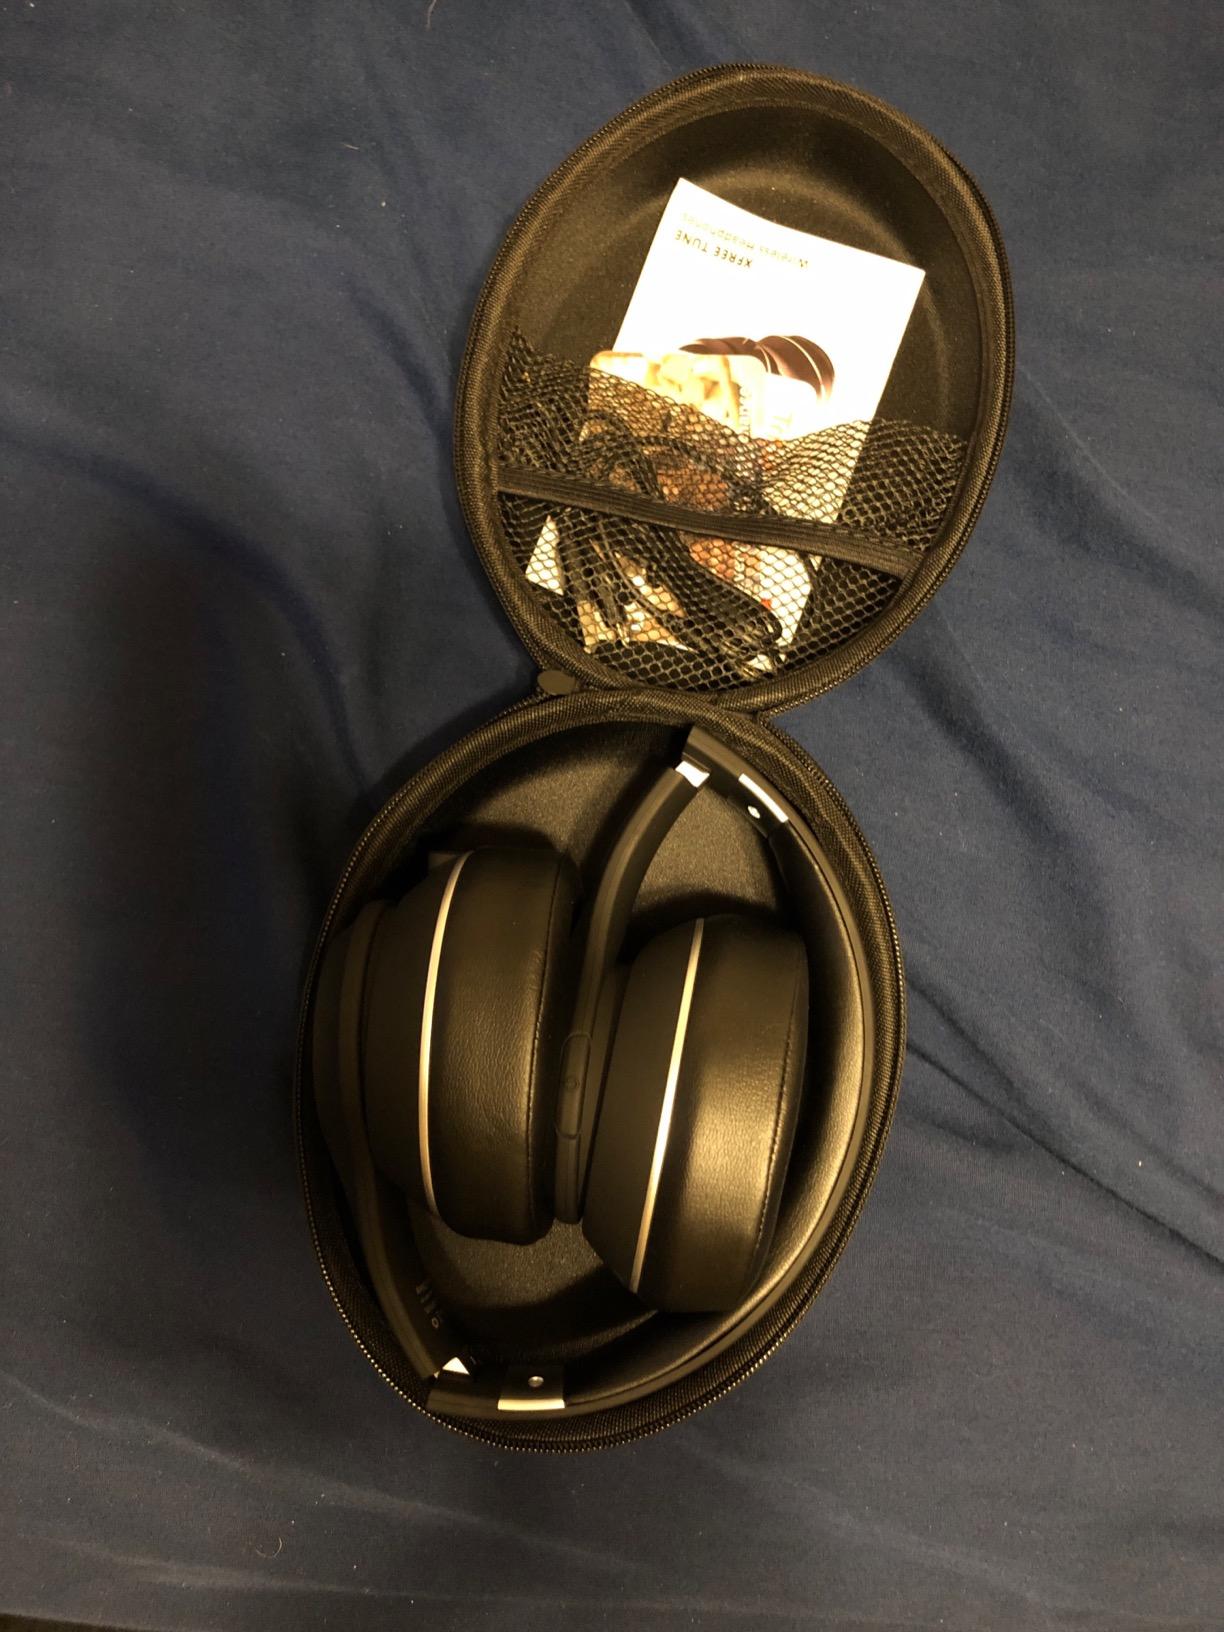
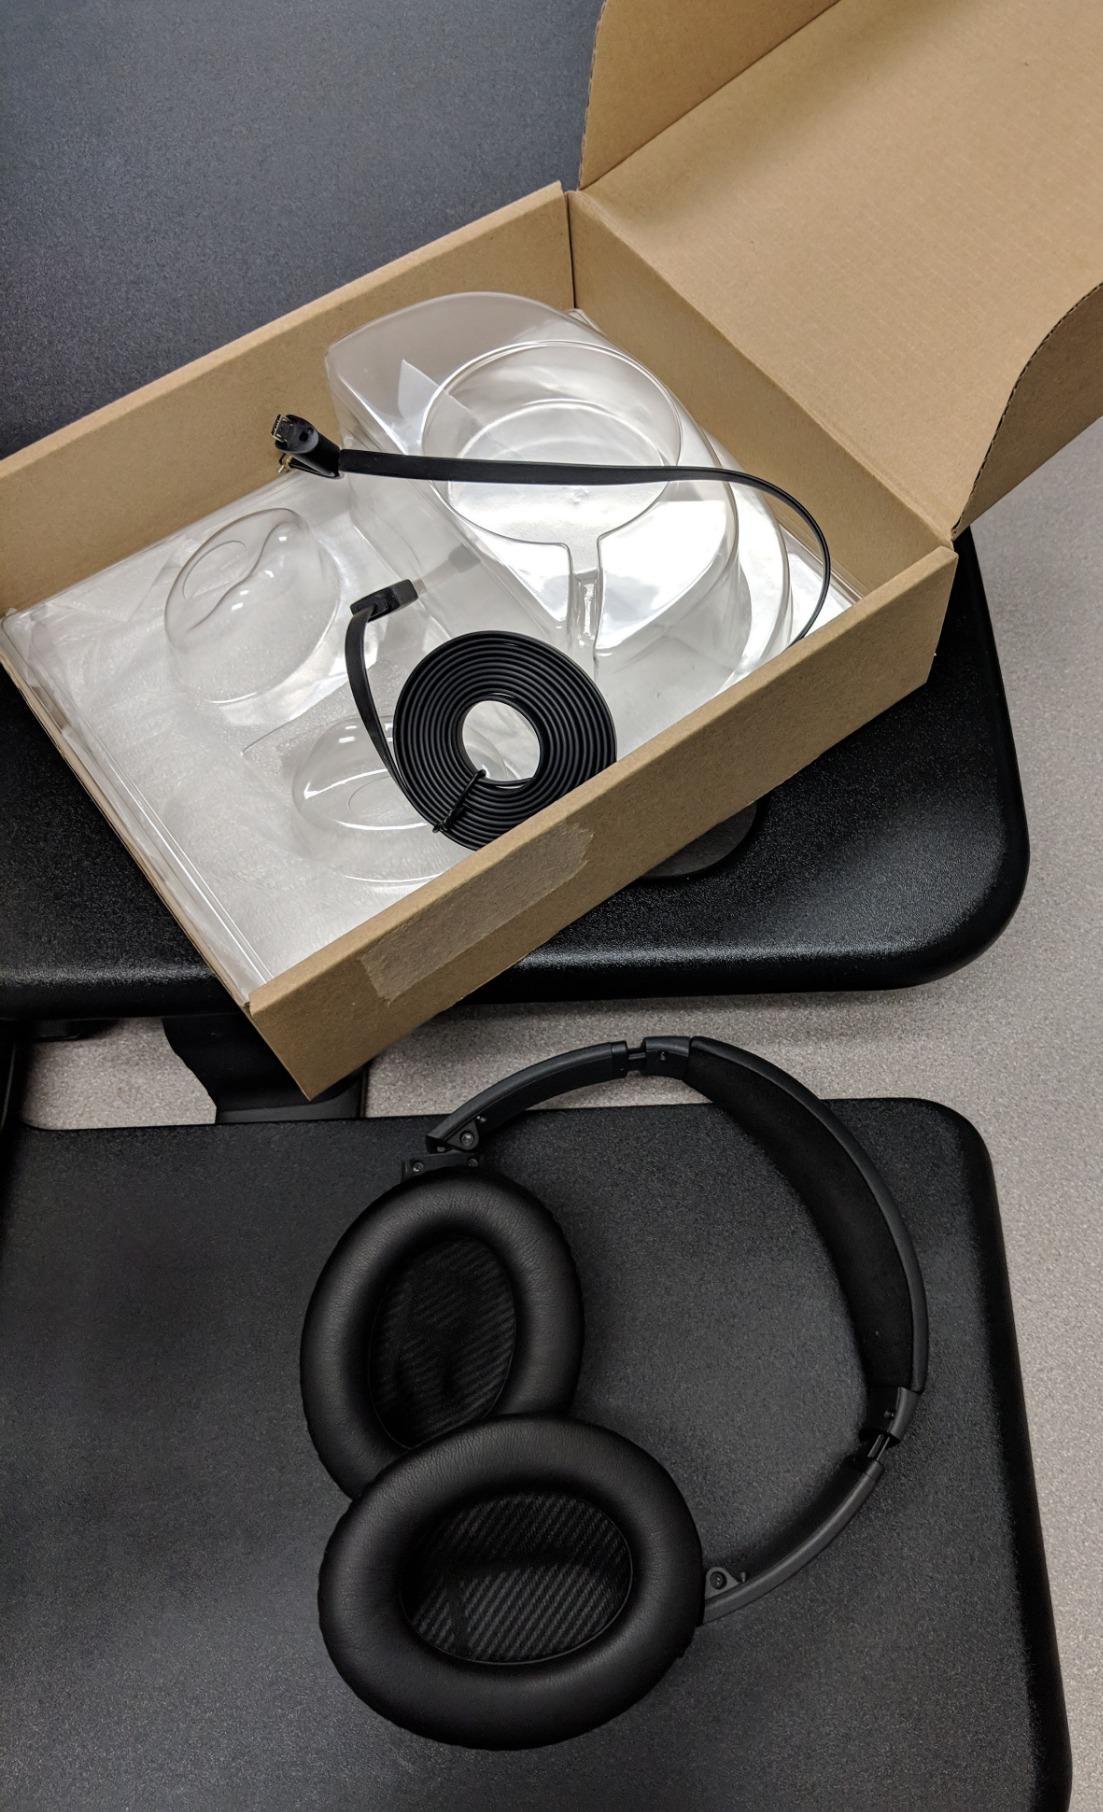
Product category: headphones
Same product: no